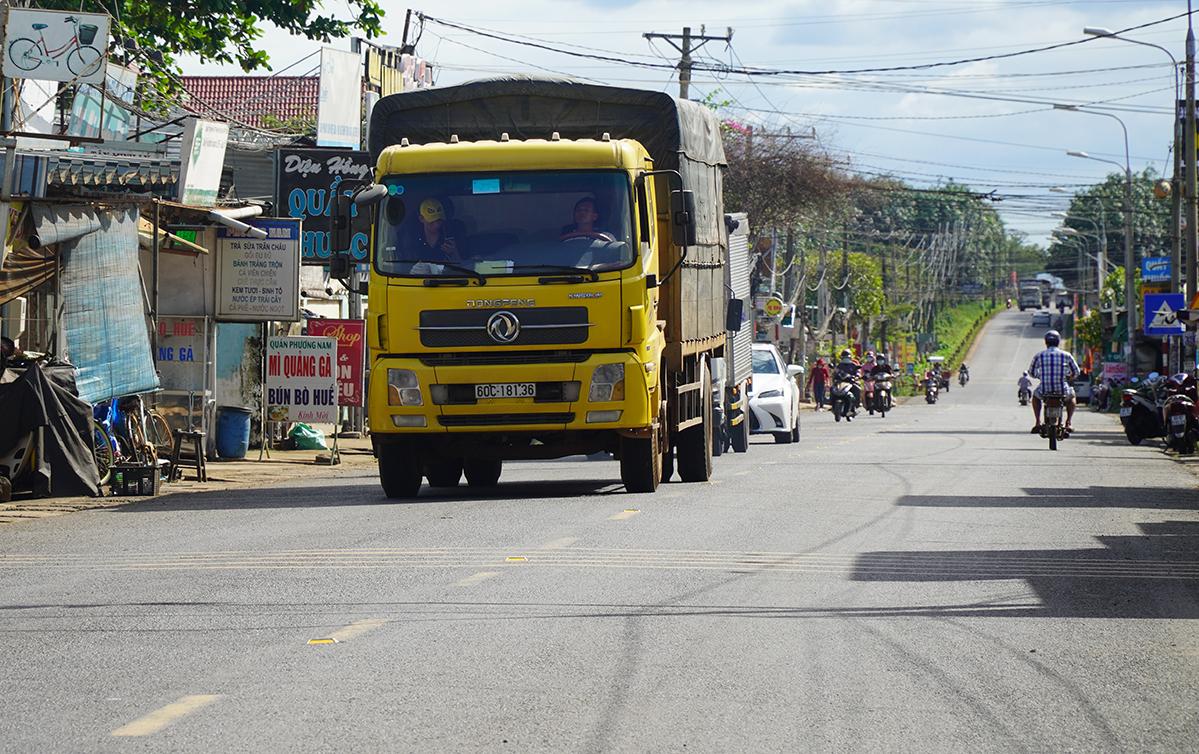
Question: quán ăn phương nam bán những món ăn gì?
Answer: mì quảng gà, bún bò huế